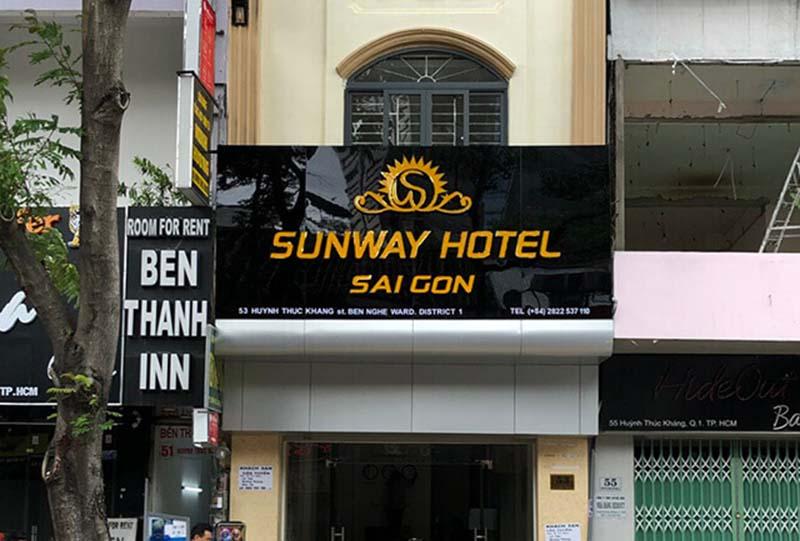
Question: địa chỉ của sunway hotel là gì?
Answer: địa chỉ của sunway hotel là số 53, đường huỳnh thúc kháng, phường bến nghé, quận 1